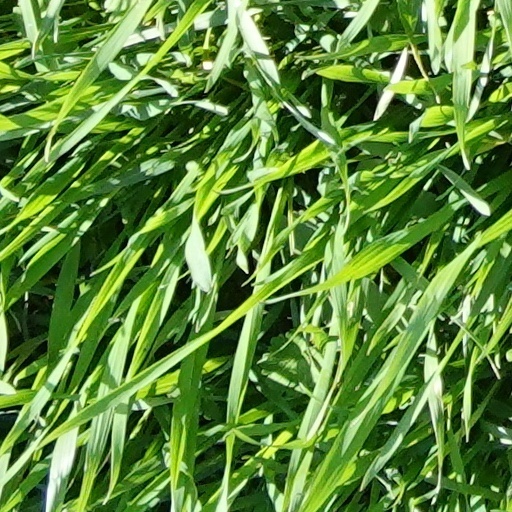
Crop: wheat